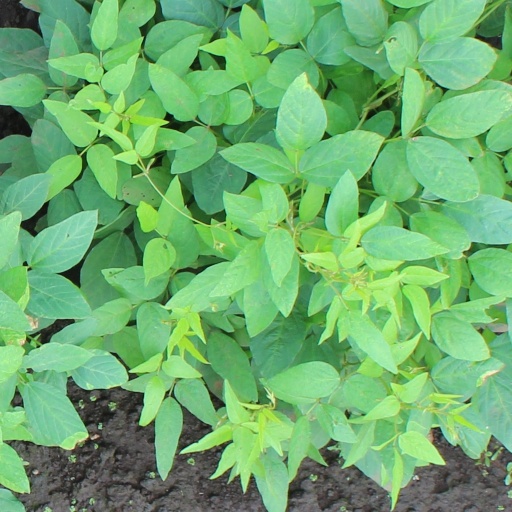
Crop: soybean